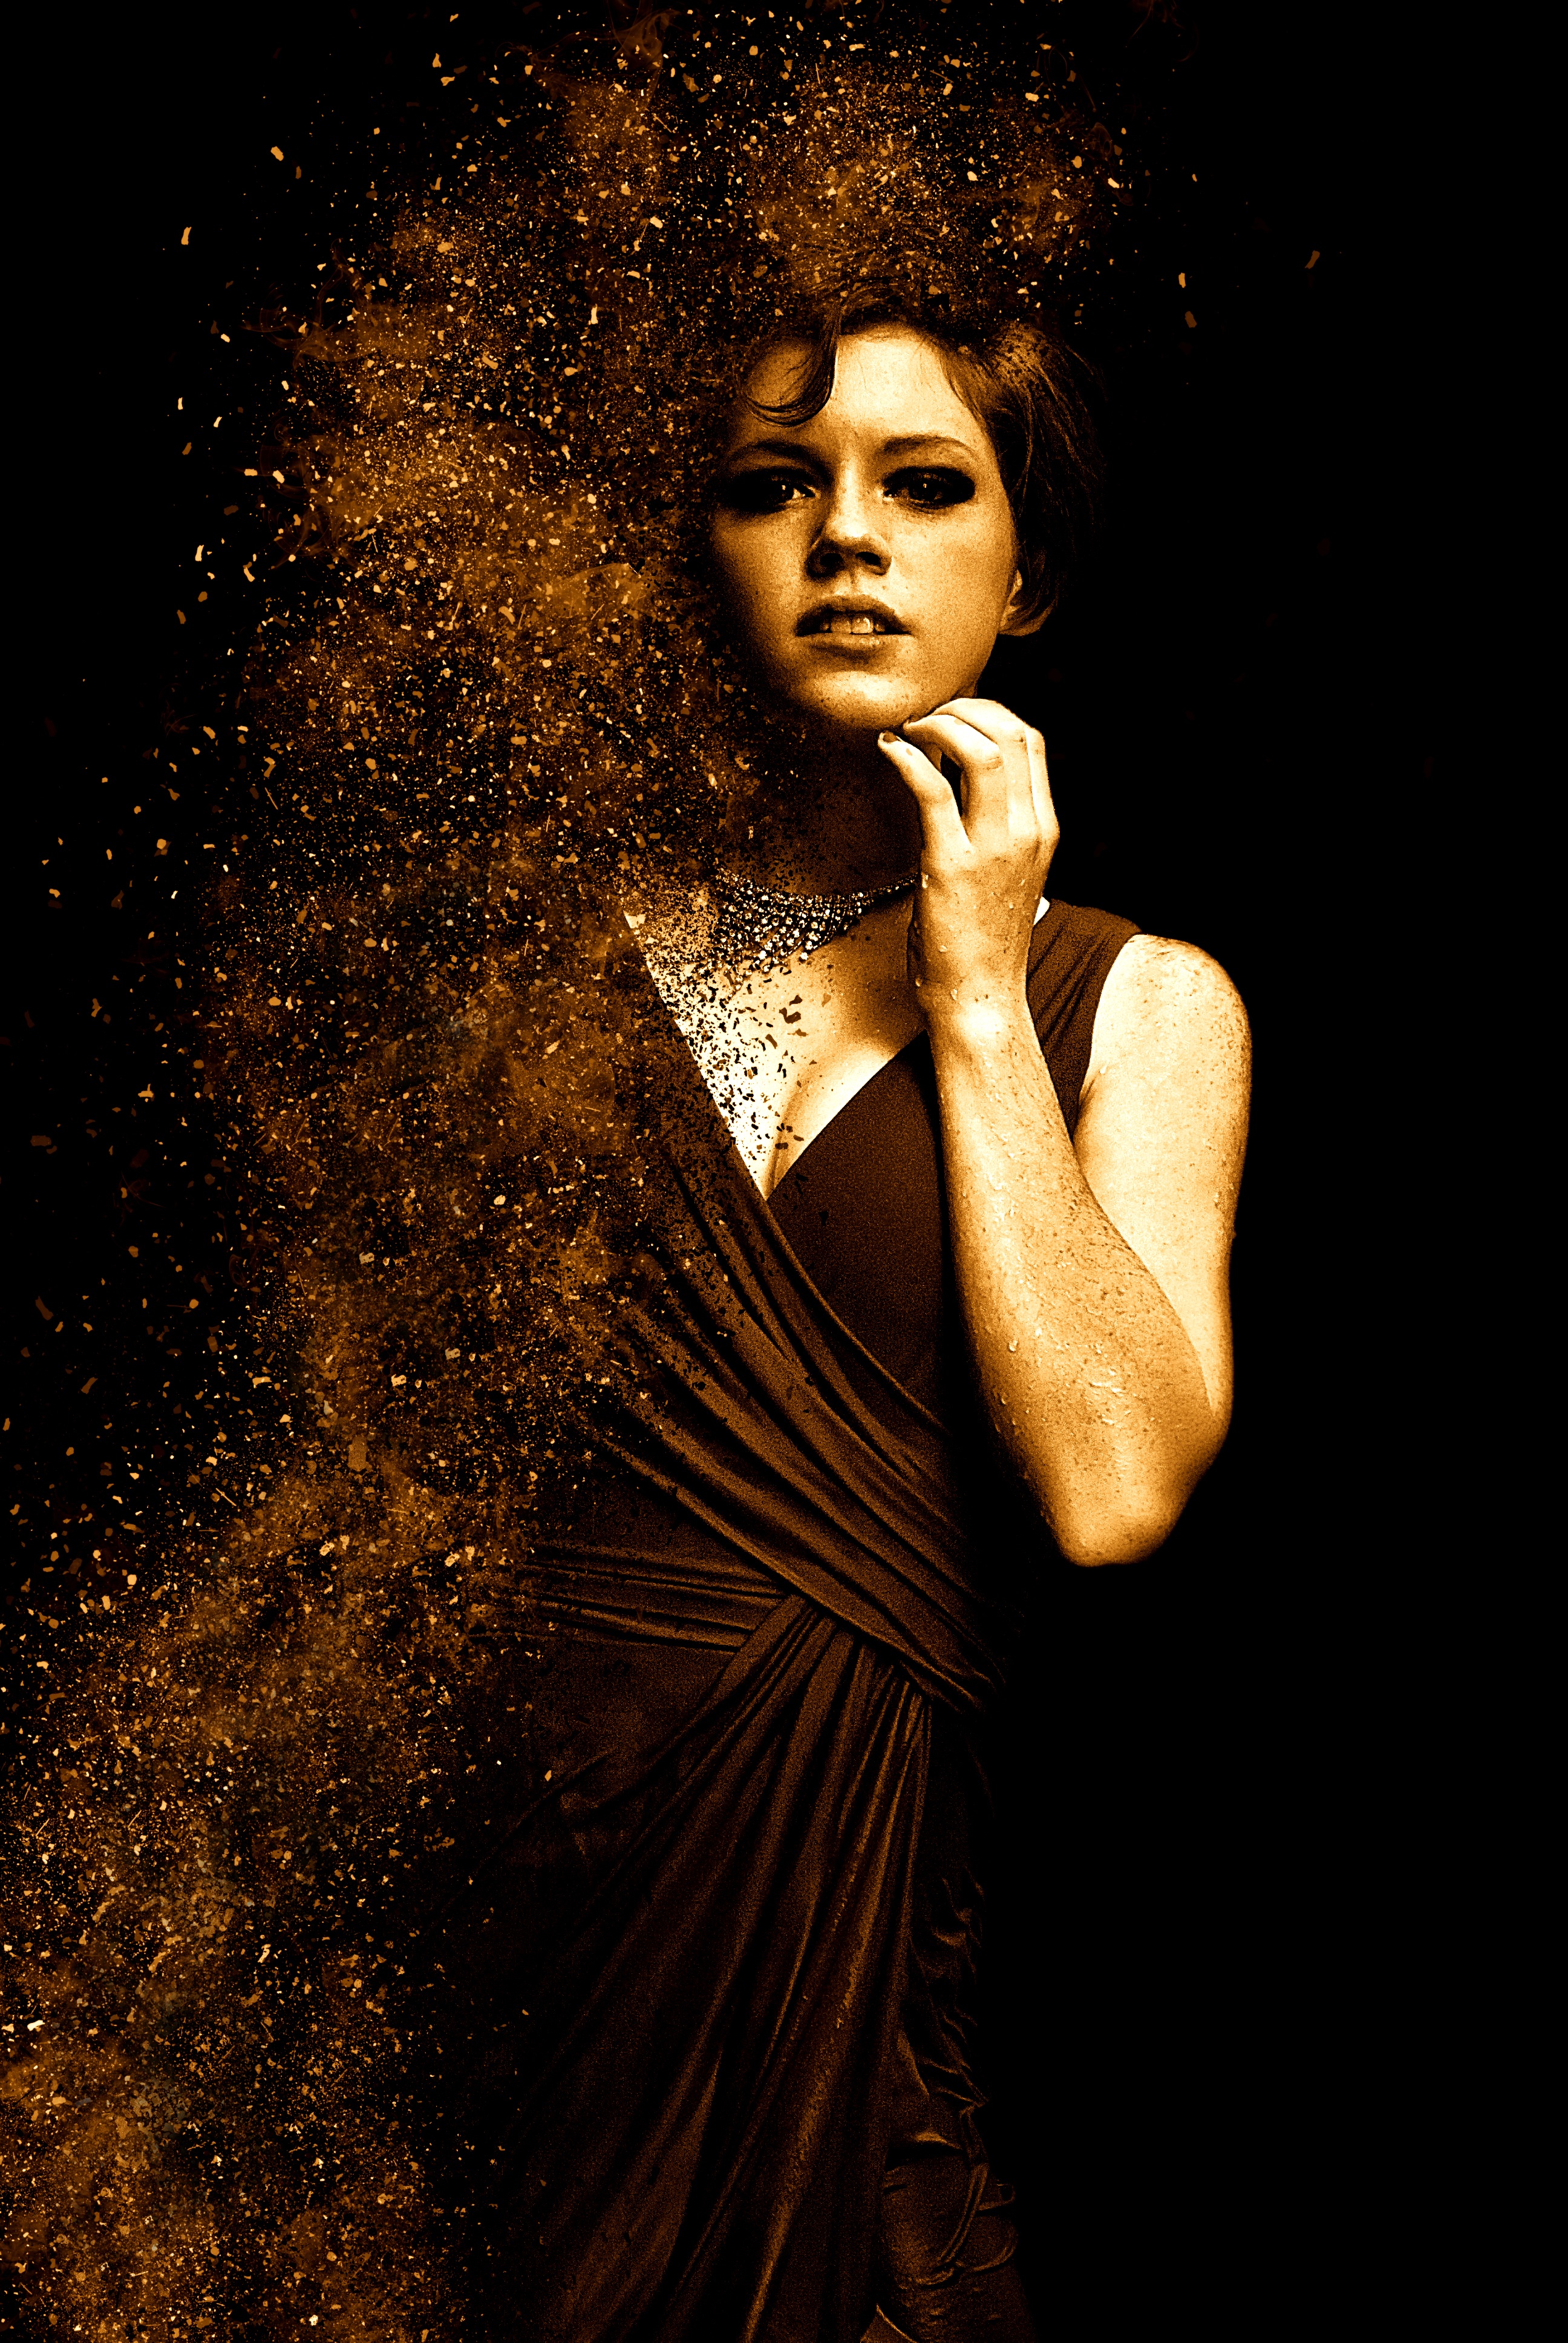
woman, hair, female, darkness, clothing, shoulder, face, dress, pose, beauty, beautiful, sexy, pretty, femininity, album cover